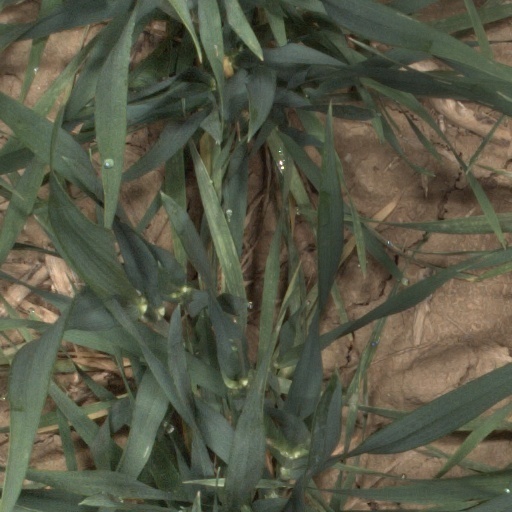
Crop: wheat